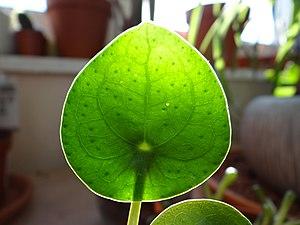
Stomates vus par transparence à travers une feuille de Pilea peperomioides.
Un stomate est un orifice de petite taille présent dans l'épiderme des organes aériens des Embryophytes. Il permet les échanges gazeux entre la plante et l'air ambiant ainsi que la régulation de la pression osmotique.